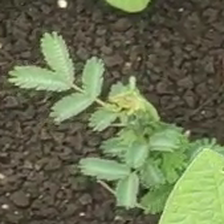
Weed species: Dwarf_cassia_(Chamaecrista pumila)